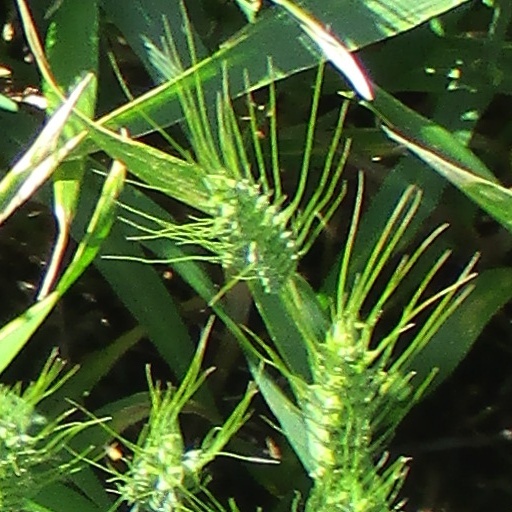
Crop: wheat